Chewitt Building

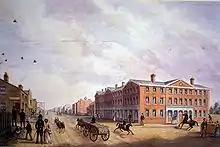
Chewitt Building c1833

The Chewitt Building was a former multi-use commercial building located on the southeast corner of King and York Streets in Toronto, Ontario, Canada. It was designed by Toronto-based architect John G. Howard, who moved his offices to the building after its completion in 1833. It was demolished in 1857 as part of the building of the Rossin House Hotel. The Toronto-Dominion Centre occupies most of the site after 1969 and the corner served as parking until it was infilled by the Standard Life Centre (121 King Street West) in 1984.